History of Australia (1788–1850)

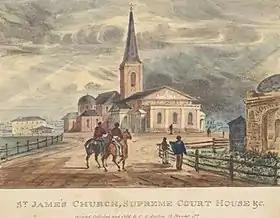
St James' Church, Sydney, about 1836. It was designed by Francis Greenway and still stands.

Aboriginal reactions to the arrival of British settlers were varied, but often hostile when the presence of the colonists led to competition over resources, and to the occupation of Aboriginal lands. By contrast with New Zealand, no valid treaty was signed with any of Aboriginal peoples in Australia. Flood, however, points out that unlike New Zealand, Australia's Indigenous population was divided into hundreds of tribes and language groups, which did not have "chiefs" with whom treaties could be negotiated. Moreover, Aboriginal Australians had no concept of alienating their traditional land in return for political or economic benefits.